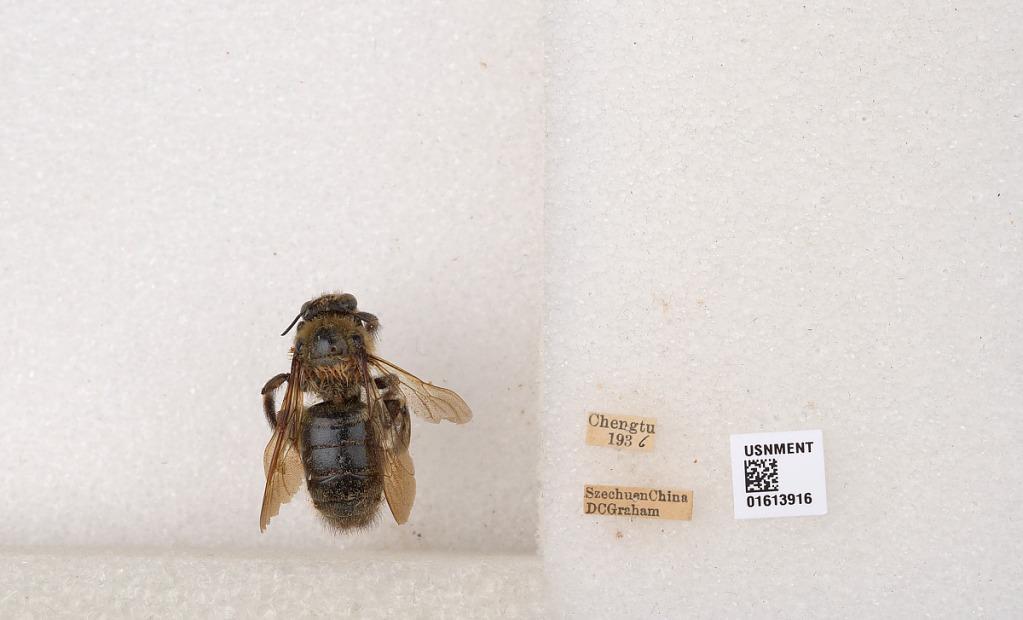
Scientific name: Xylocopa (Biluna) tranquebarorum tranquebarorum (Swederus)
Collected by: D. Graham
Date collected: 1936-1-1
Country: China
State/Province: Sichuan
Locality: Chengtu